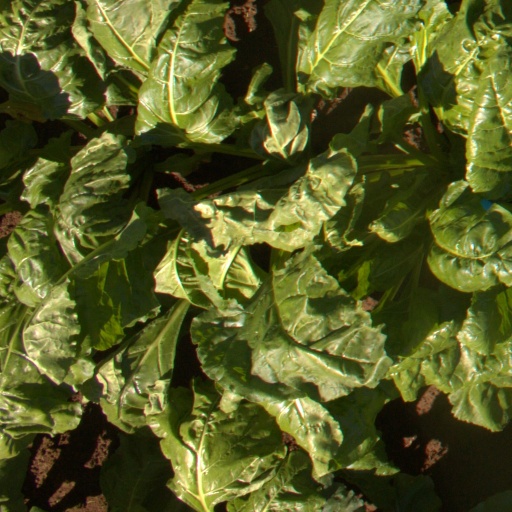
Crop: sugar beet